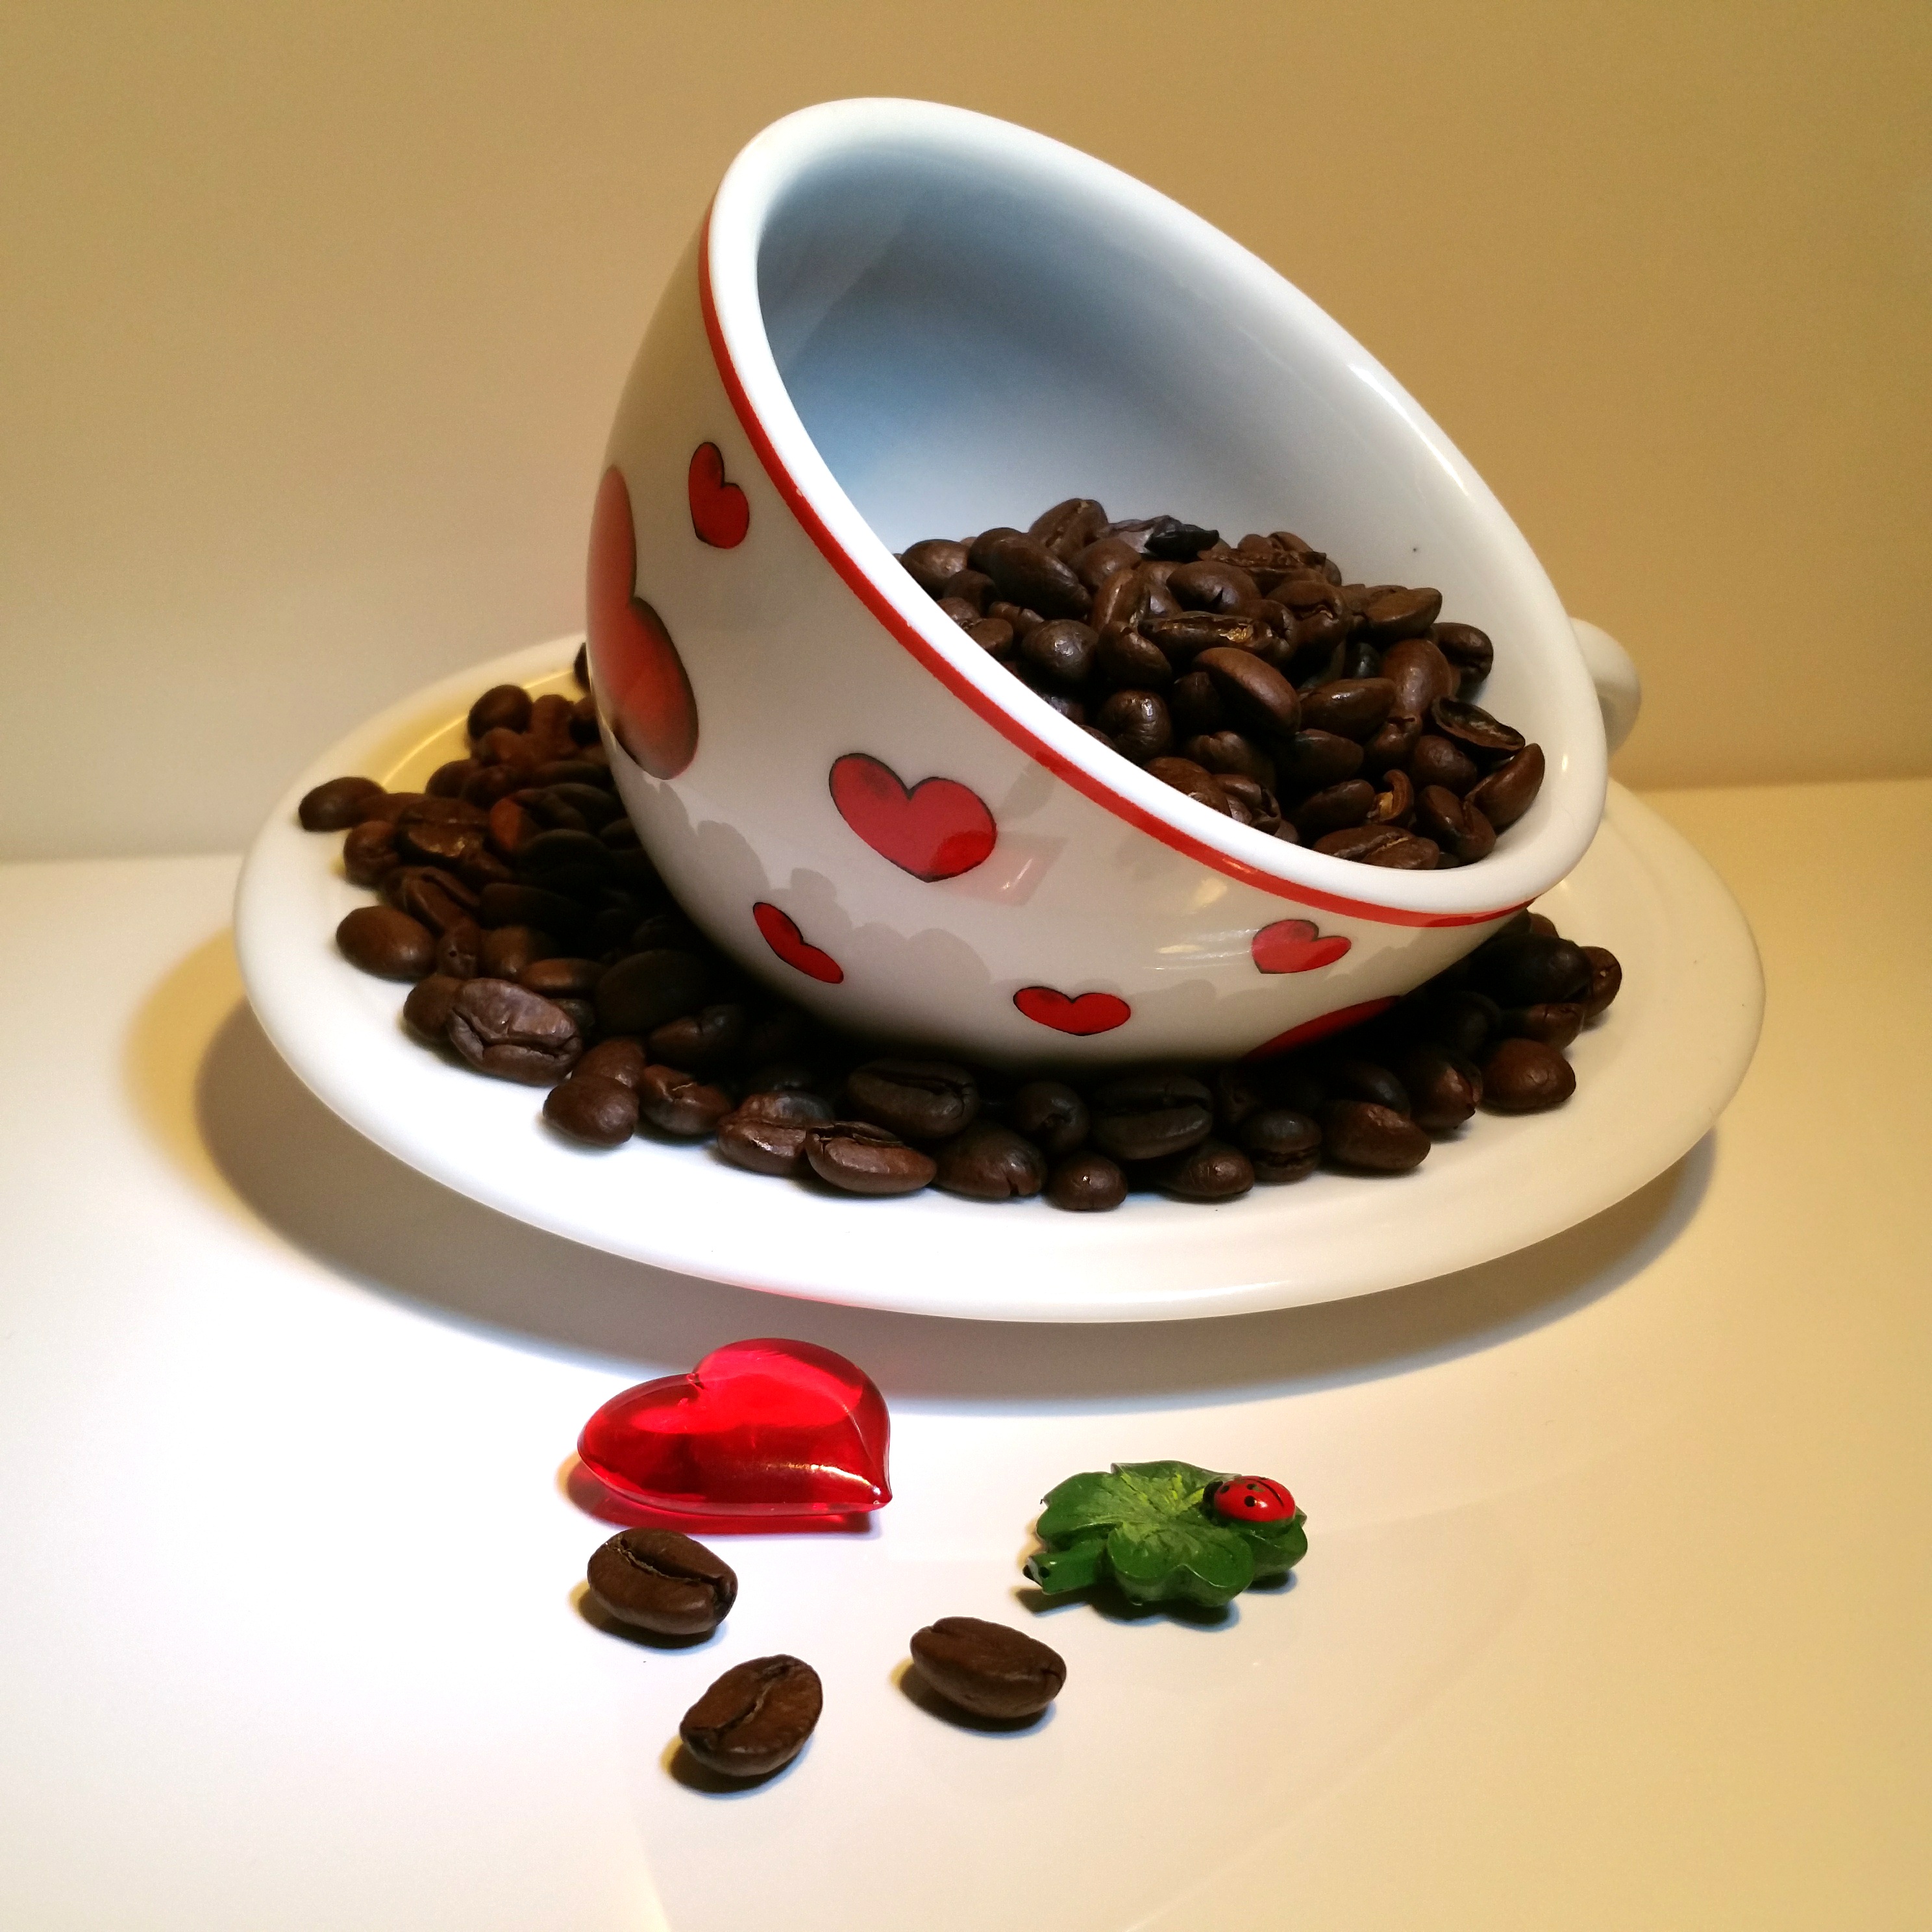
coffee, cup, love, heart, meal, food, produce, ladybug, drink, chocolate, dessert, coffee cup, valentine's day, snack food